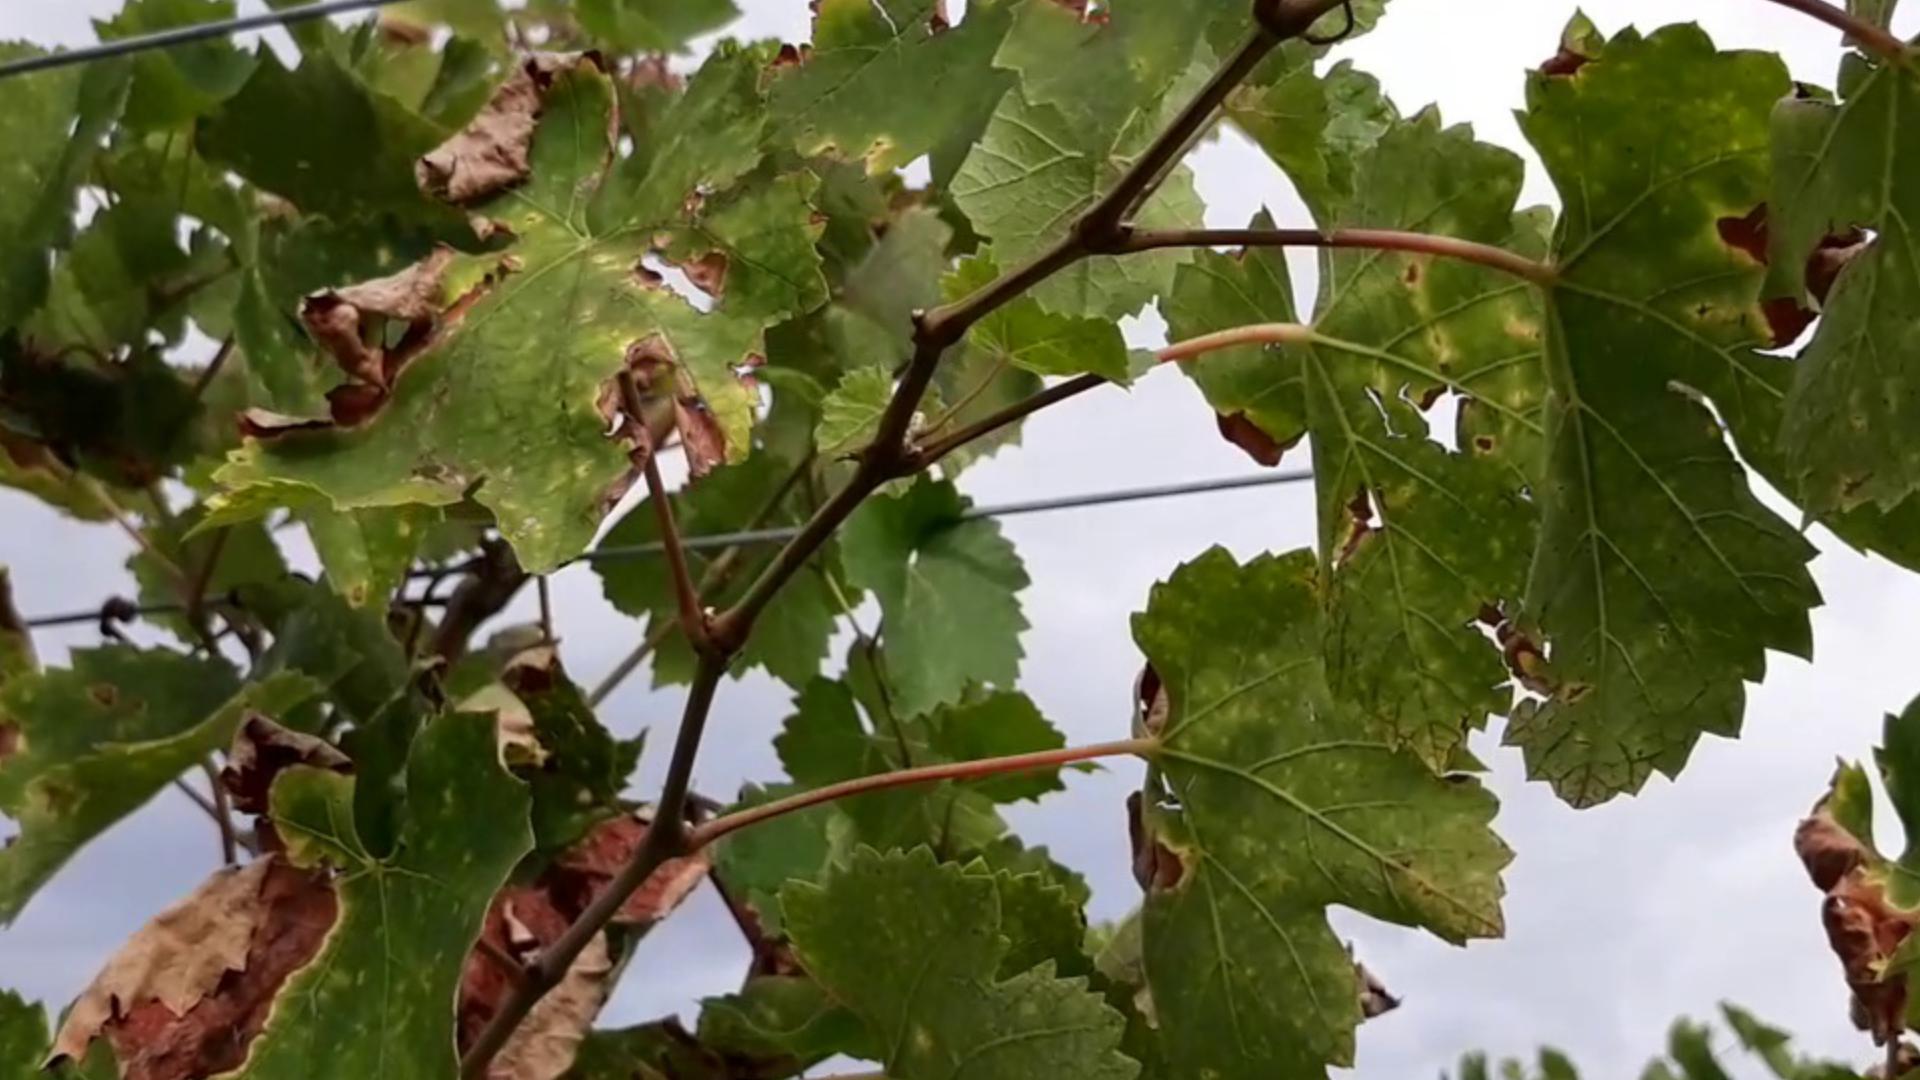
Label: esca